Fischer Projects

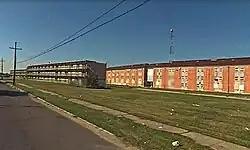
William J. Fischer Housing Development last buildings before demolition.

The William J. Fischer Housing Development, better known as the Fischer Projects, was a housing project in Algiers, New Orleans, Louisiana, United States. It was known notoriously for a series of high-profile murders in the 1970s and 1980s. It was the last conventional public housing development constructed in New Orleans, and one of the first to begin demolition. It originally consisted of a 13-floor high-rise and fourteen 3-floor units. The area has been undergoing redevelopment since about 2004 and currently none of the original low-rise buildings remain. The development is located along Whitney Avenue in the Algiers area of the city's west bank, which is part of the 15th Ward and is named for William J. Fischer who served as chairman of HANO in the 1950s. The property is now converted to a small low-income housing development.